Charles G. Learned House

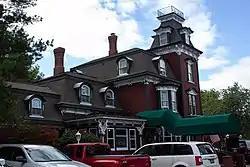

The Charles G. Learned House was built as a private house located at 8544 Lake Street in Port Austin, Michigan. It was listed on the National Register of Historic Places in 1984. It is now a bed and breakfast known as the Garfield Inn, named after US President James A. Garfield, a family friend of the Learneds and frequent guest.